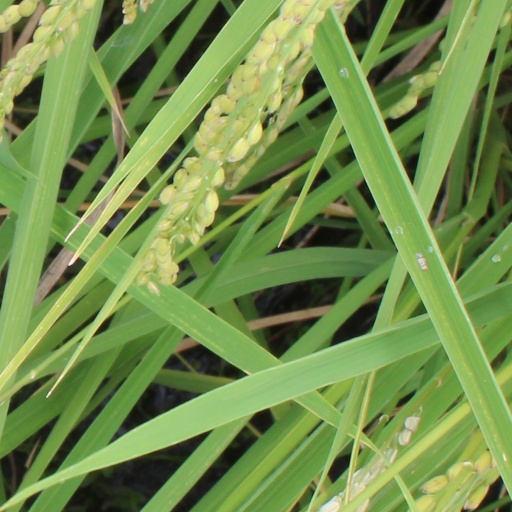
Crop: rice